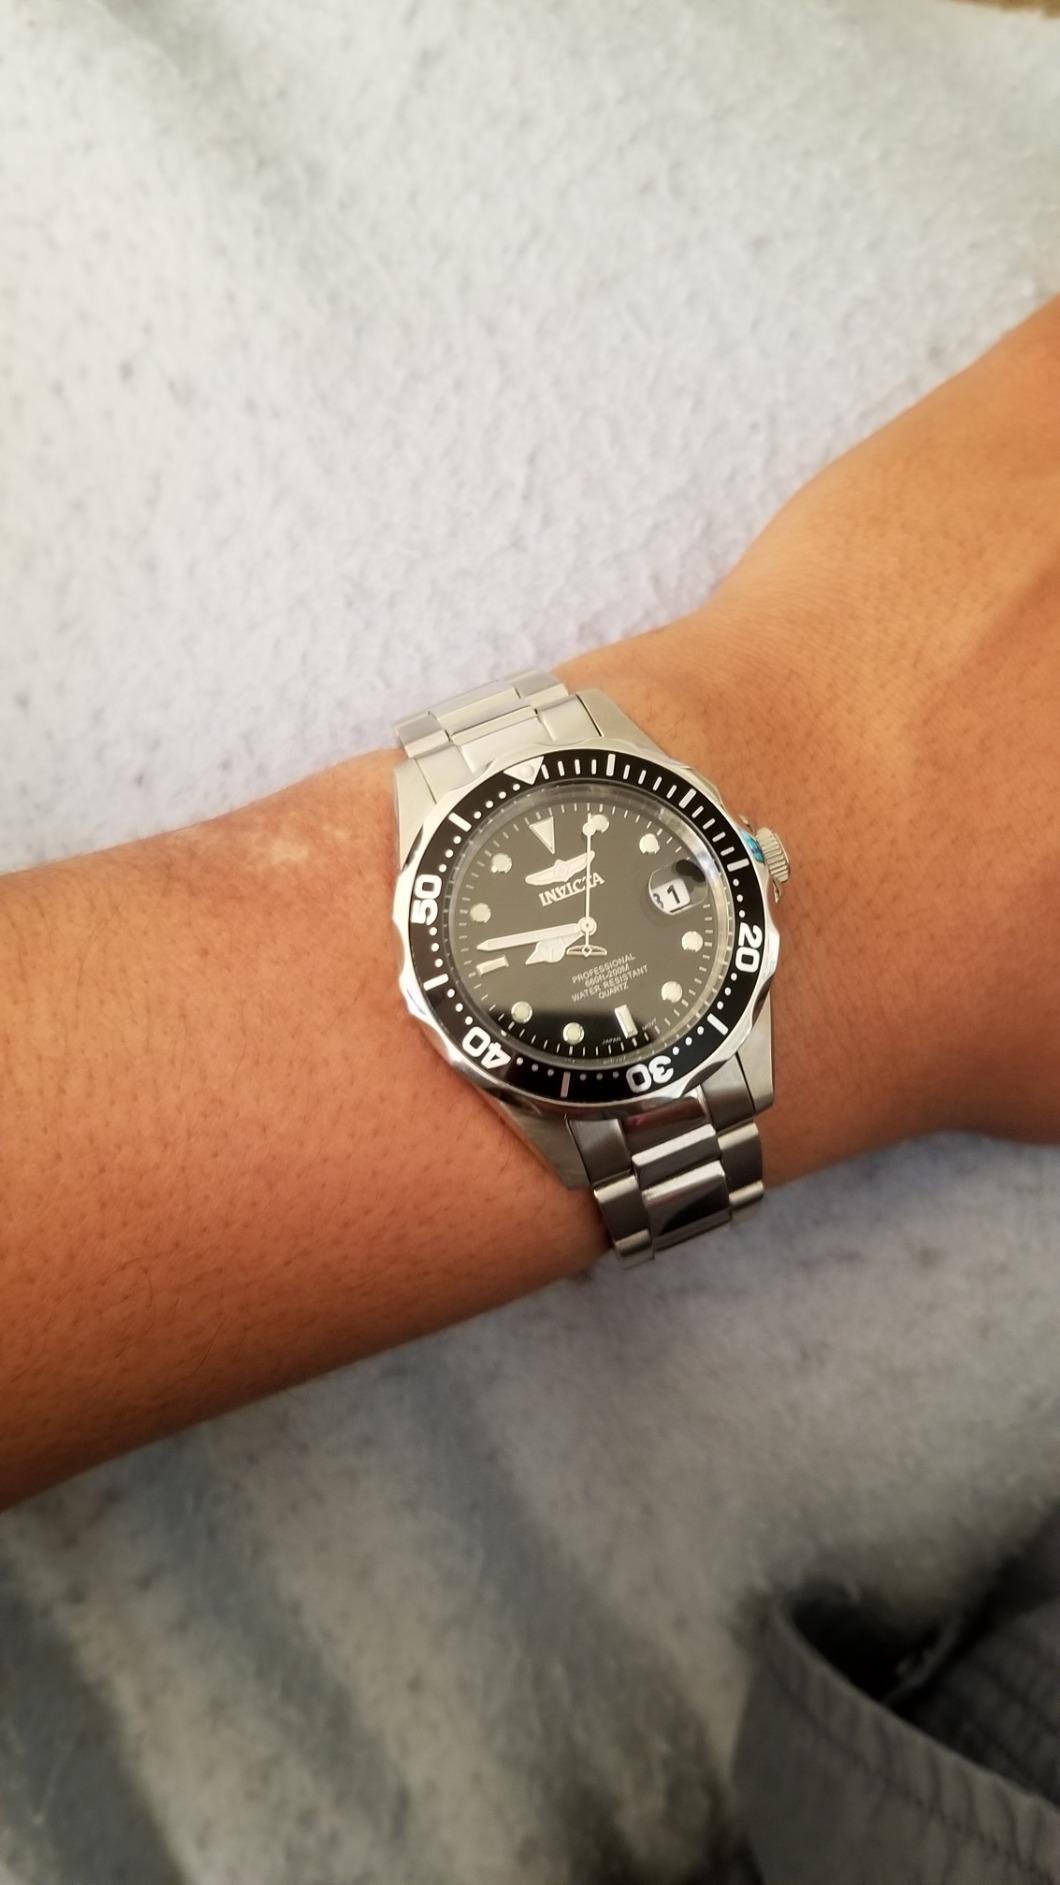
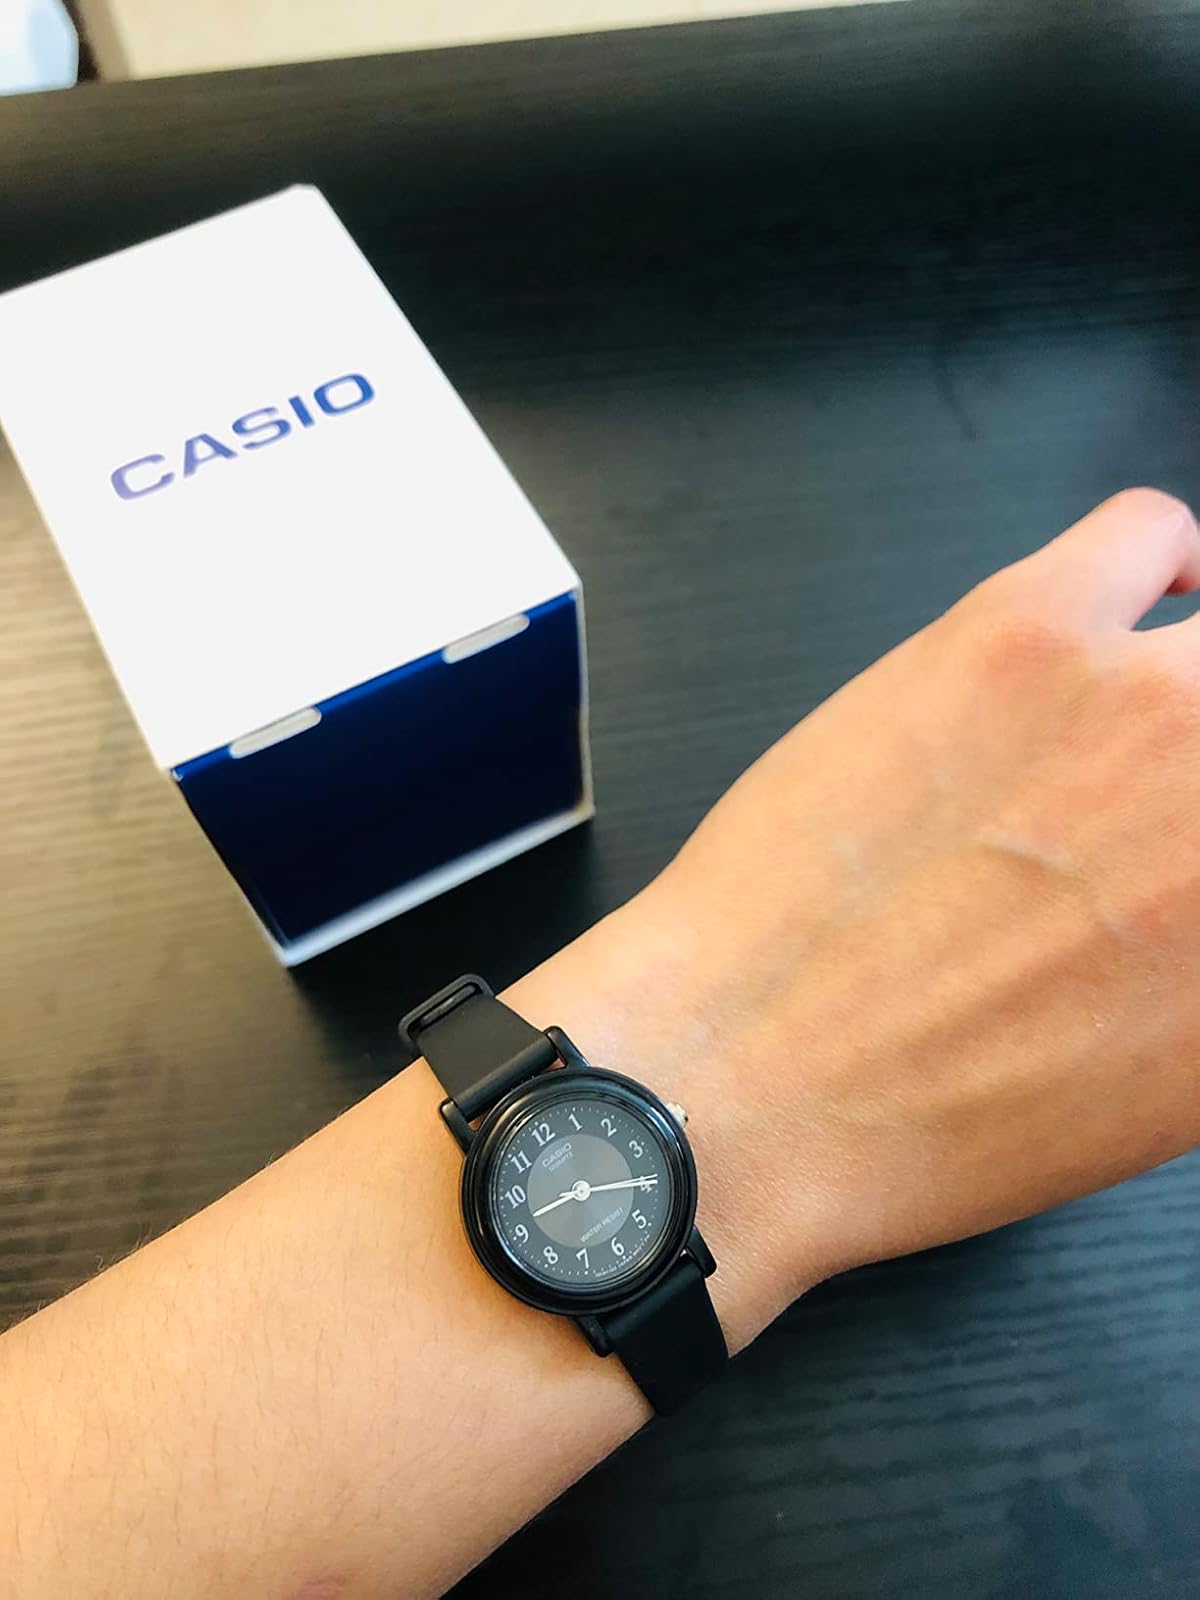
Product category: accessories_watch
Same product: no